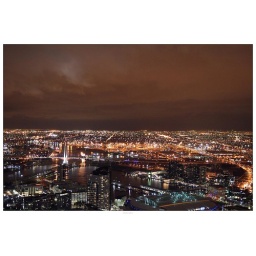
in the observation desk tower